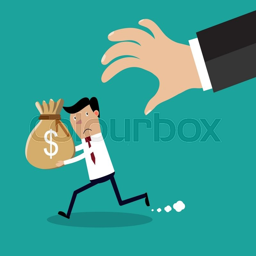
stock vector of hand tries to grab the bag of money running businessman .